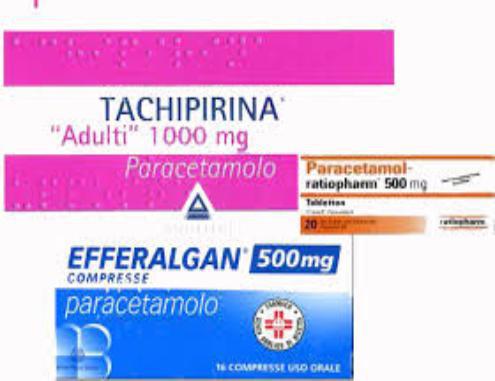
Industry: Medical